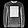
Label: Pullover